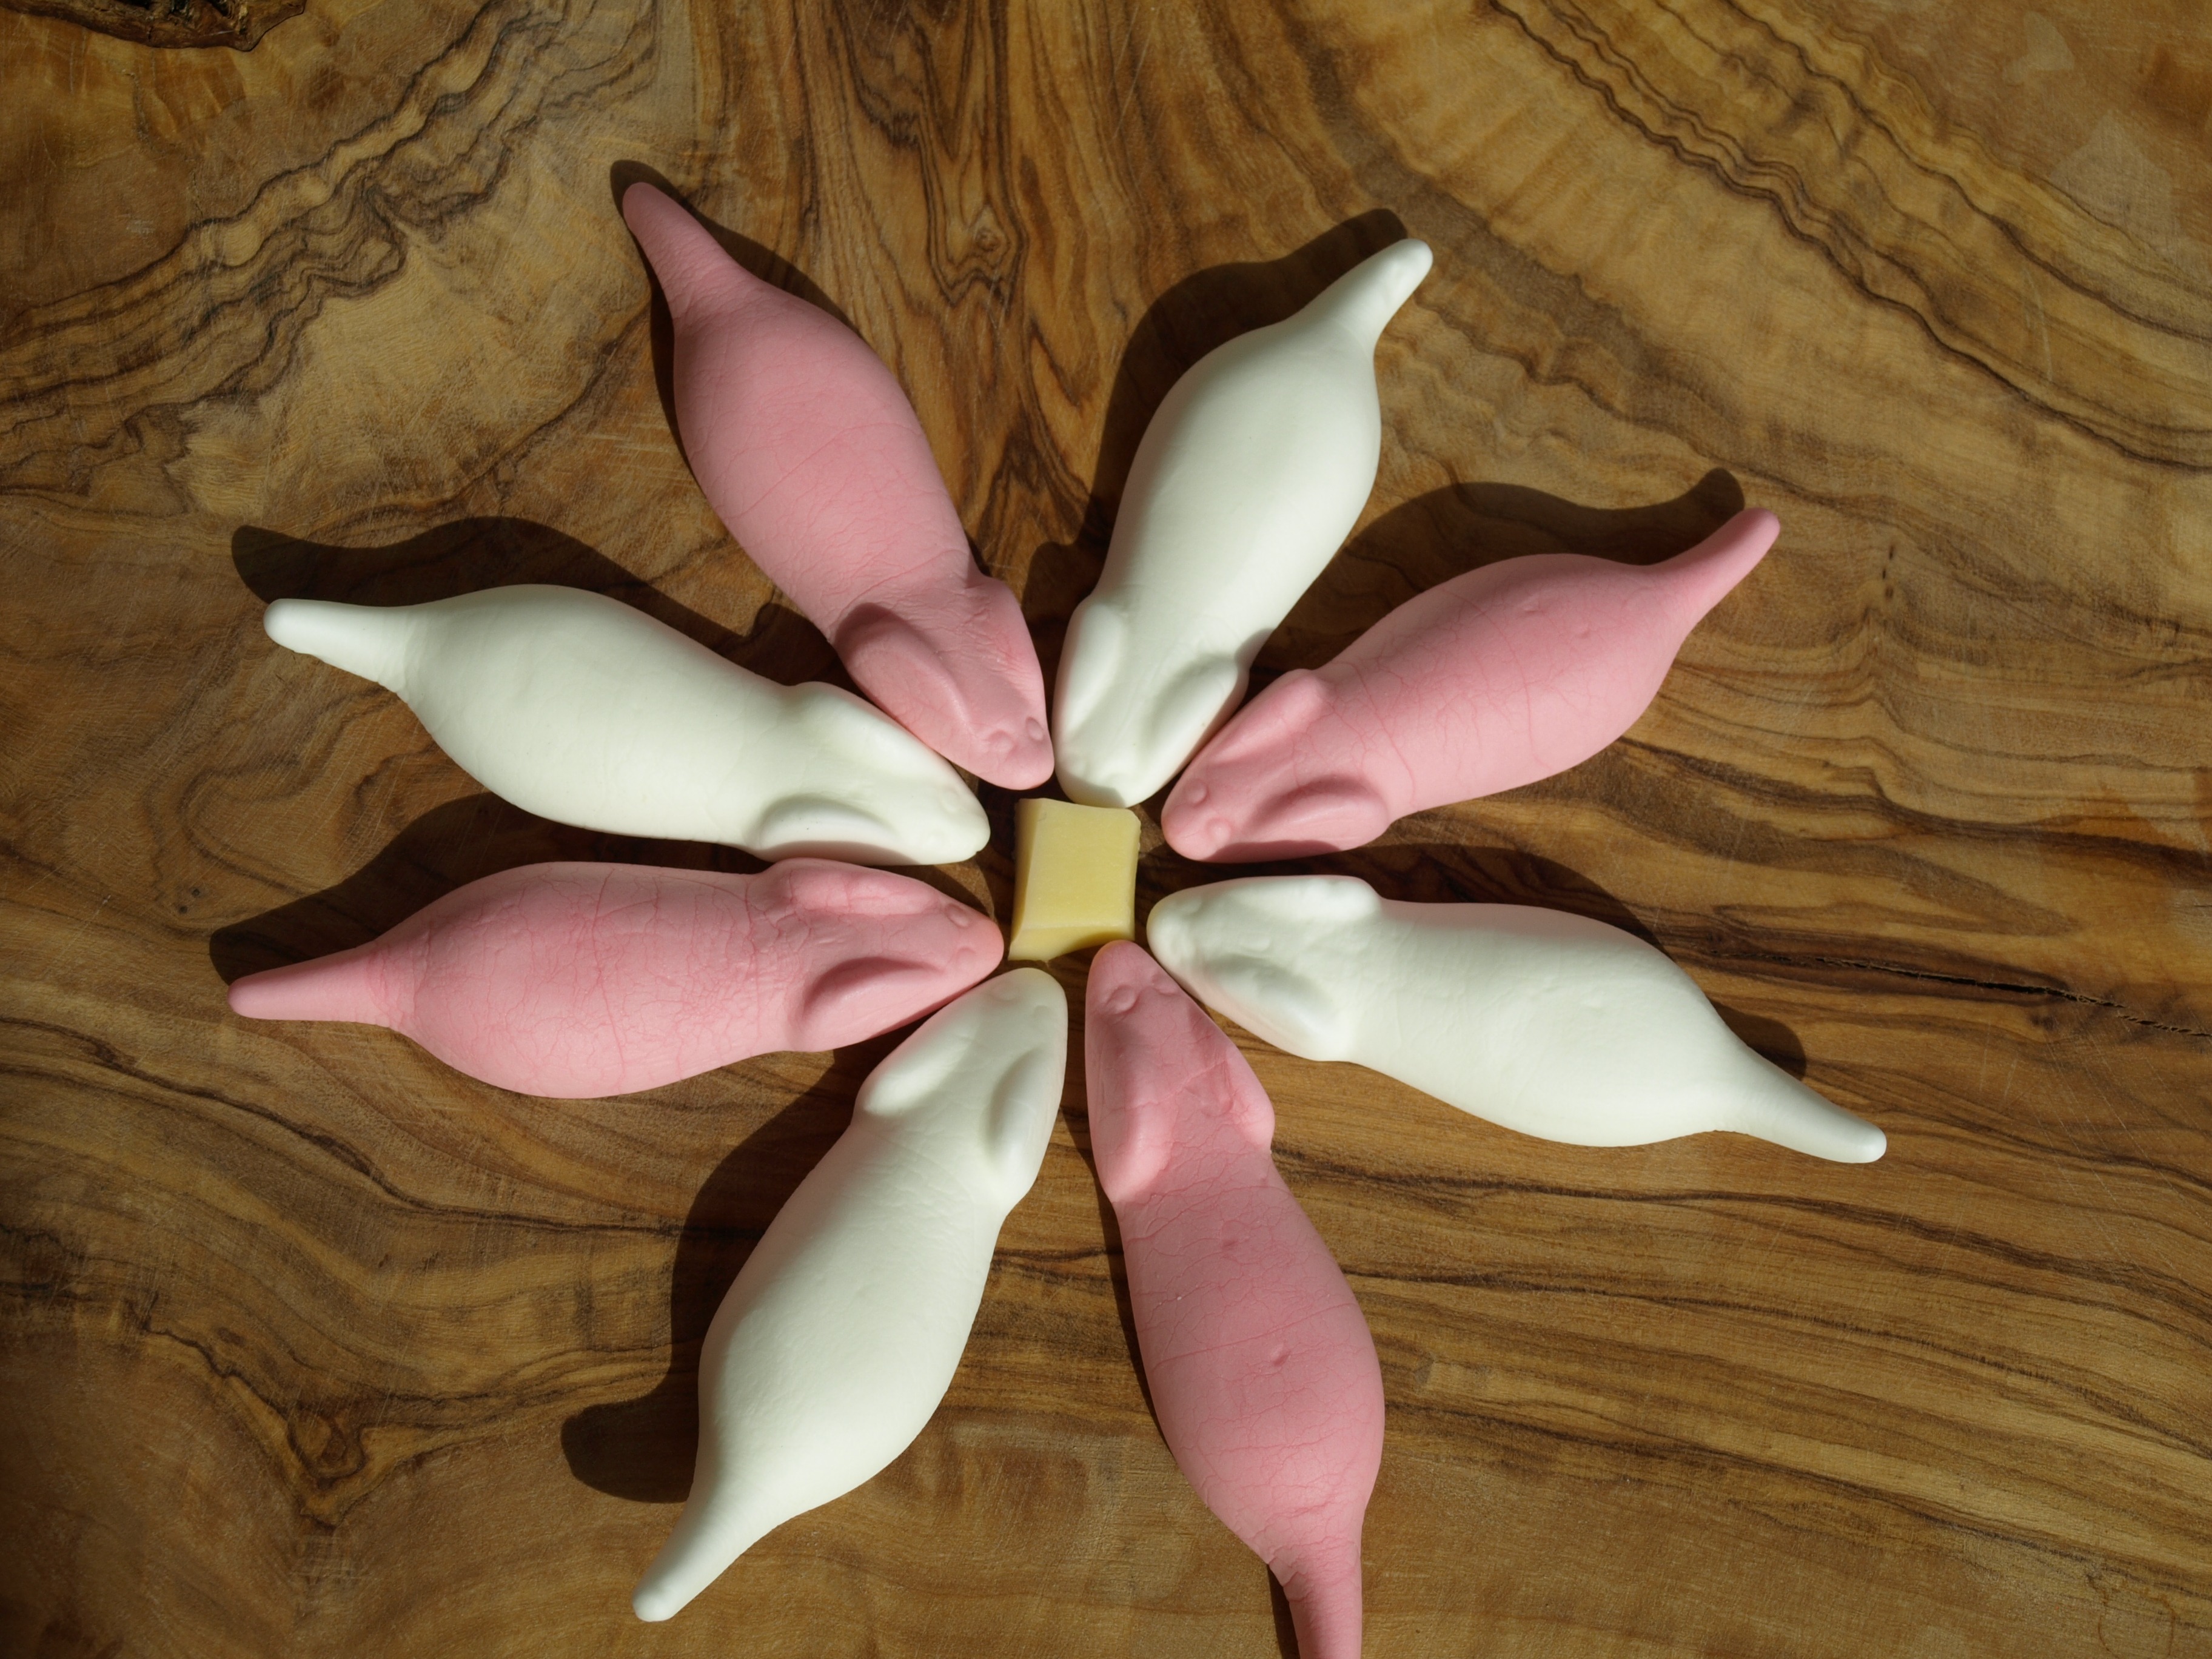
flower, petal, food, cheese, art, icing, snacks, sweetness, mice, bacon mice